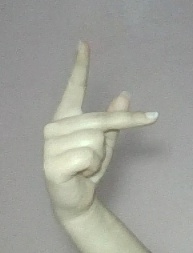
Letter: dha